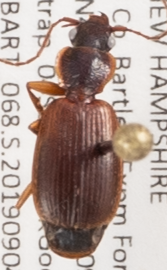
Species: Cymindis cribricollis
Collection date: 2019-09-04
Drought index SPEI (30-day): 0.27
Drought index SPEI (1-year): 0.966
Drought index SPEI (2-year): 0.732